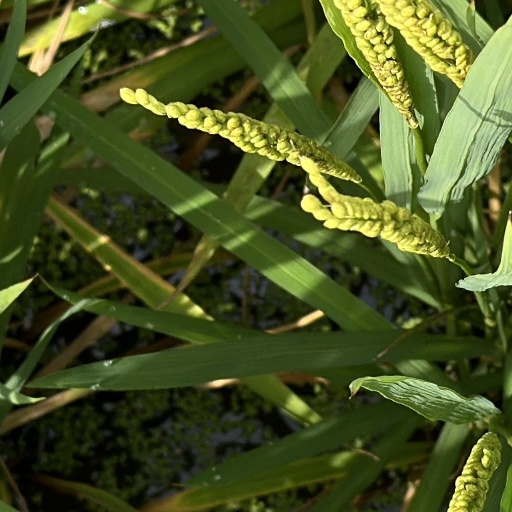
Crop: rice